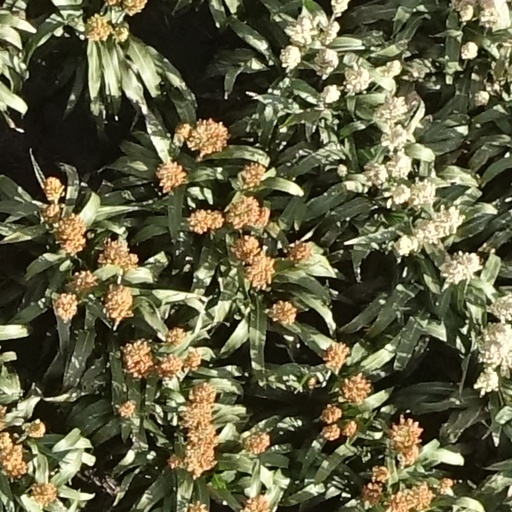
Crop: sorghum